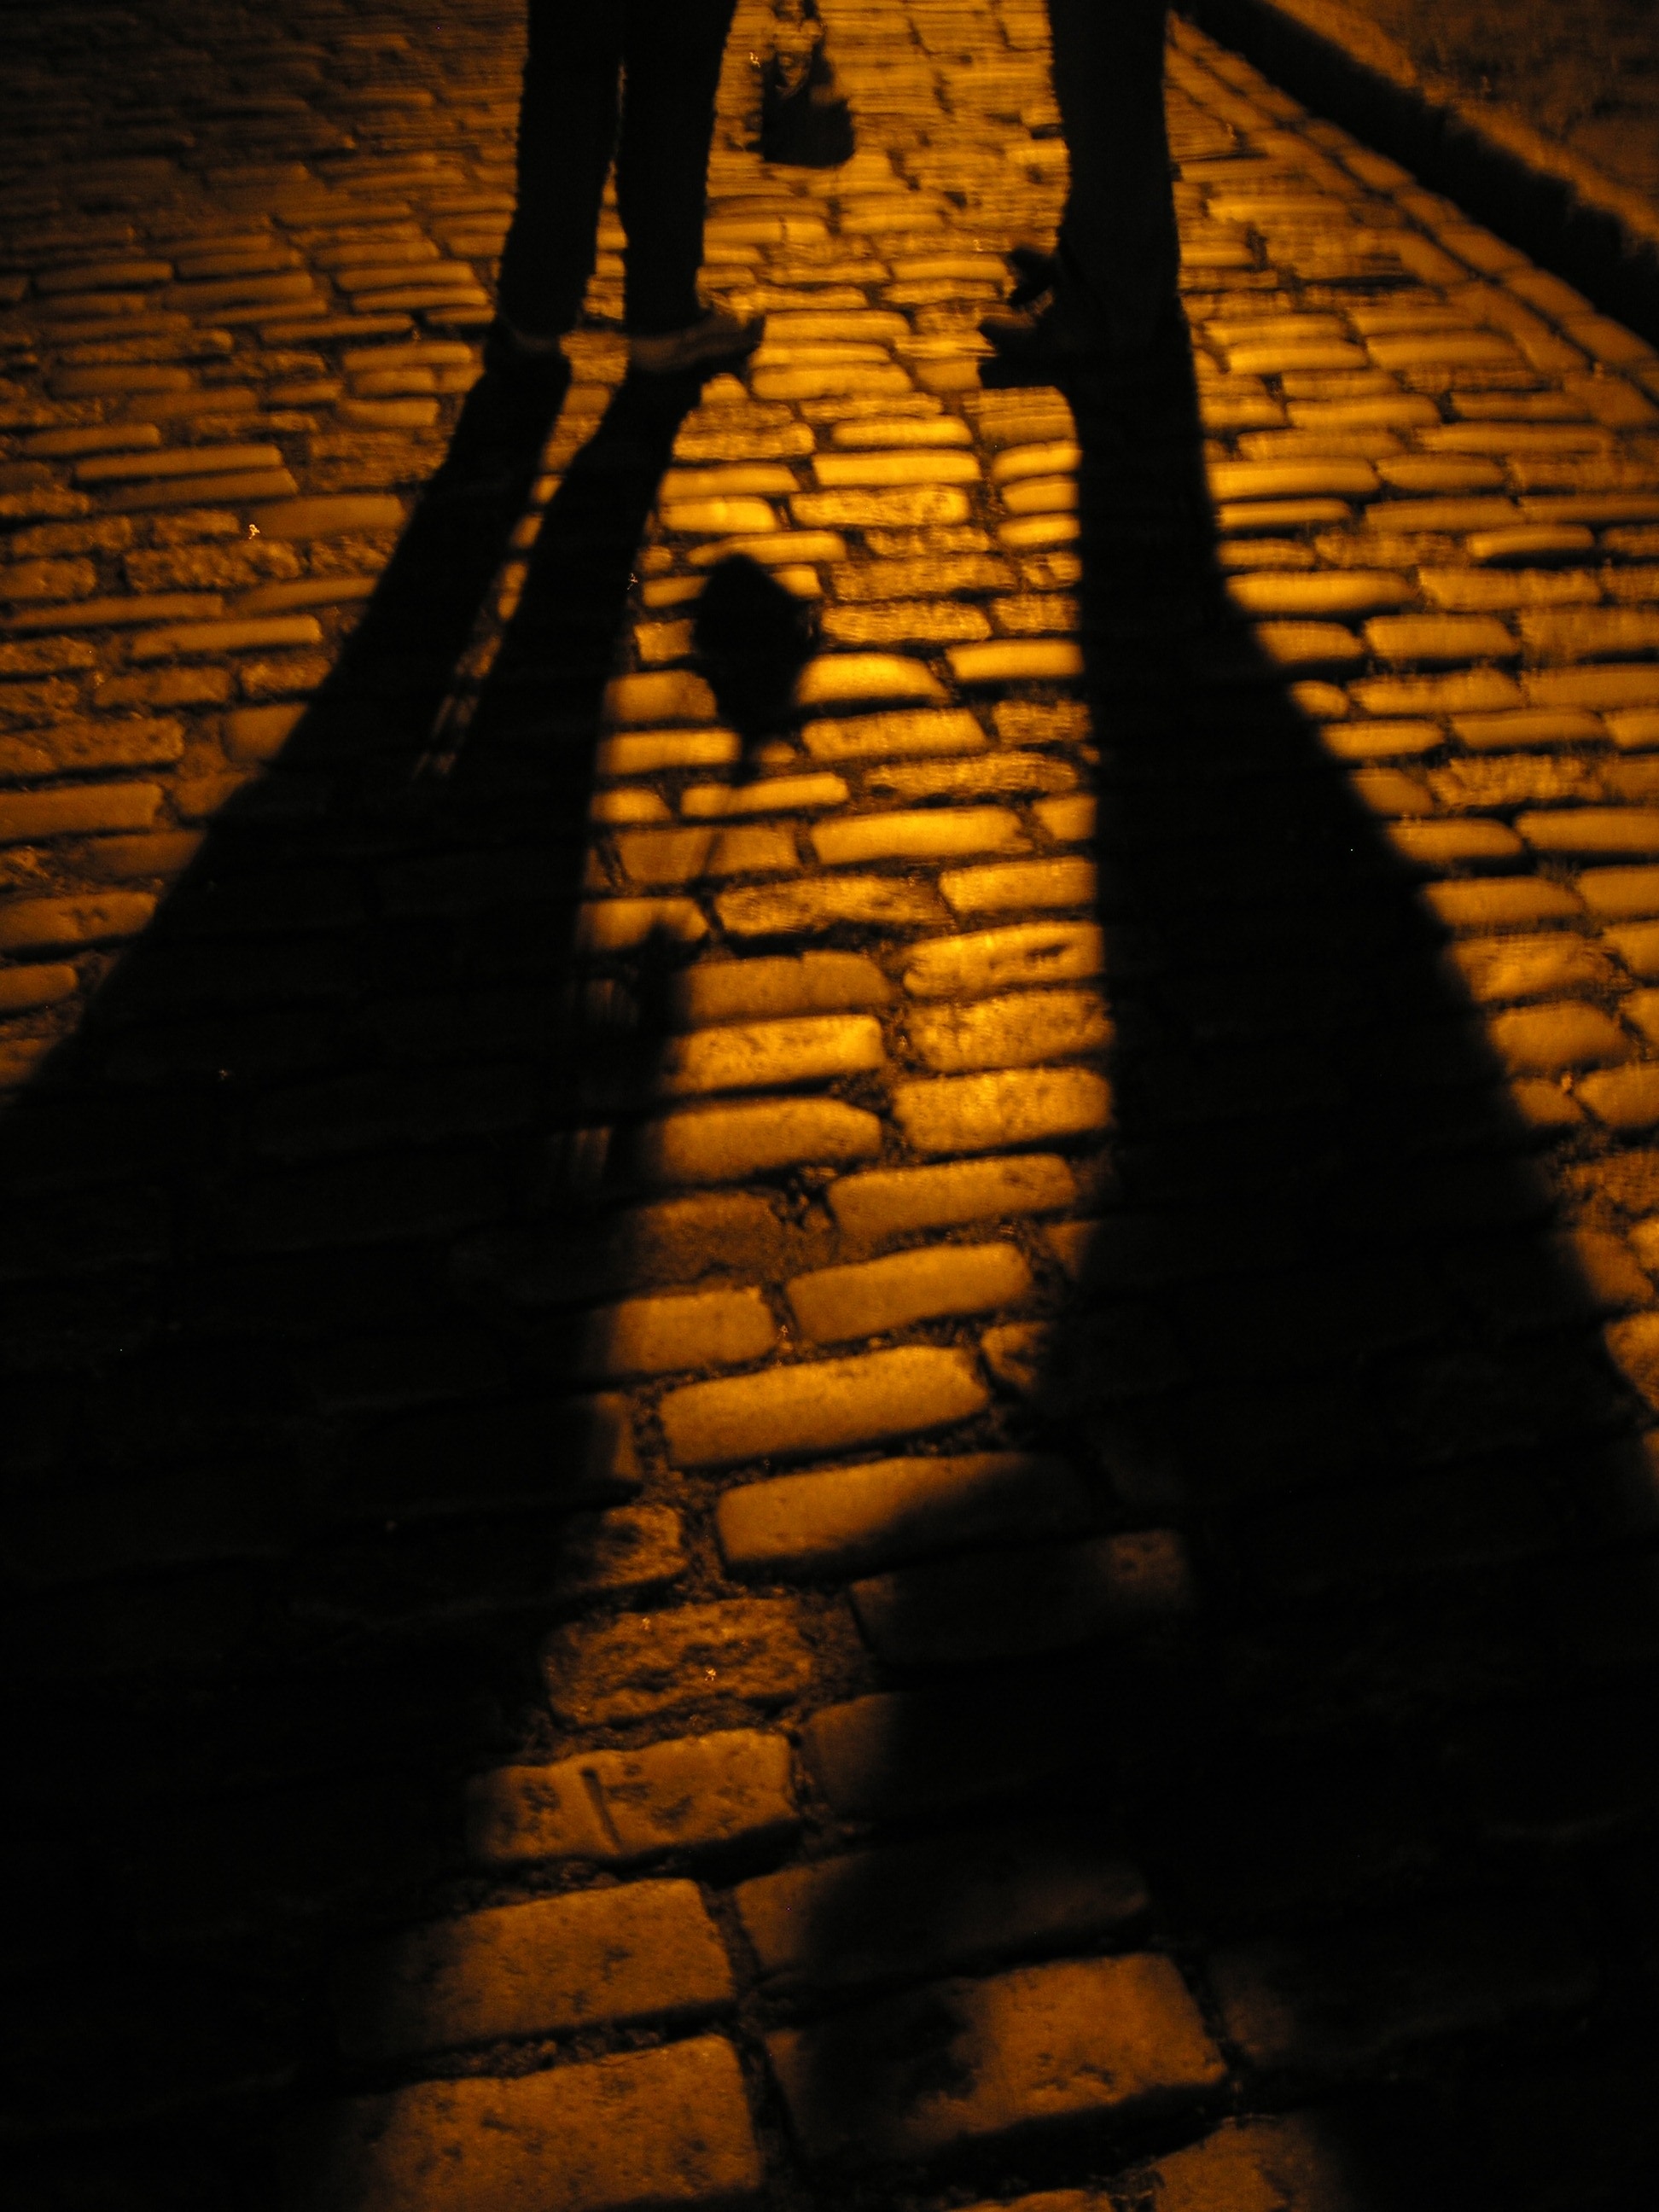
light, wood, sunset, night, sunlight, cobblestone, wall, meeting, evening, line, reflection, color, shadow, darkness, shadows, mysterious, temple, symmetry, shape, suspicious